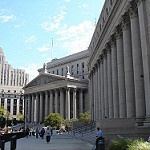
Label: non_damage_buildings_street